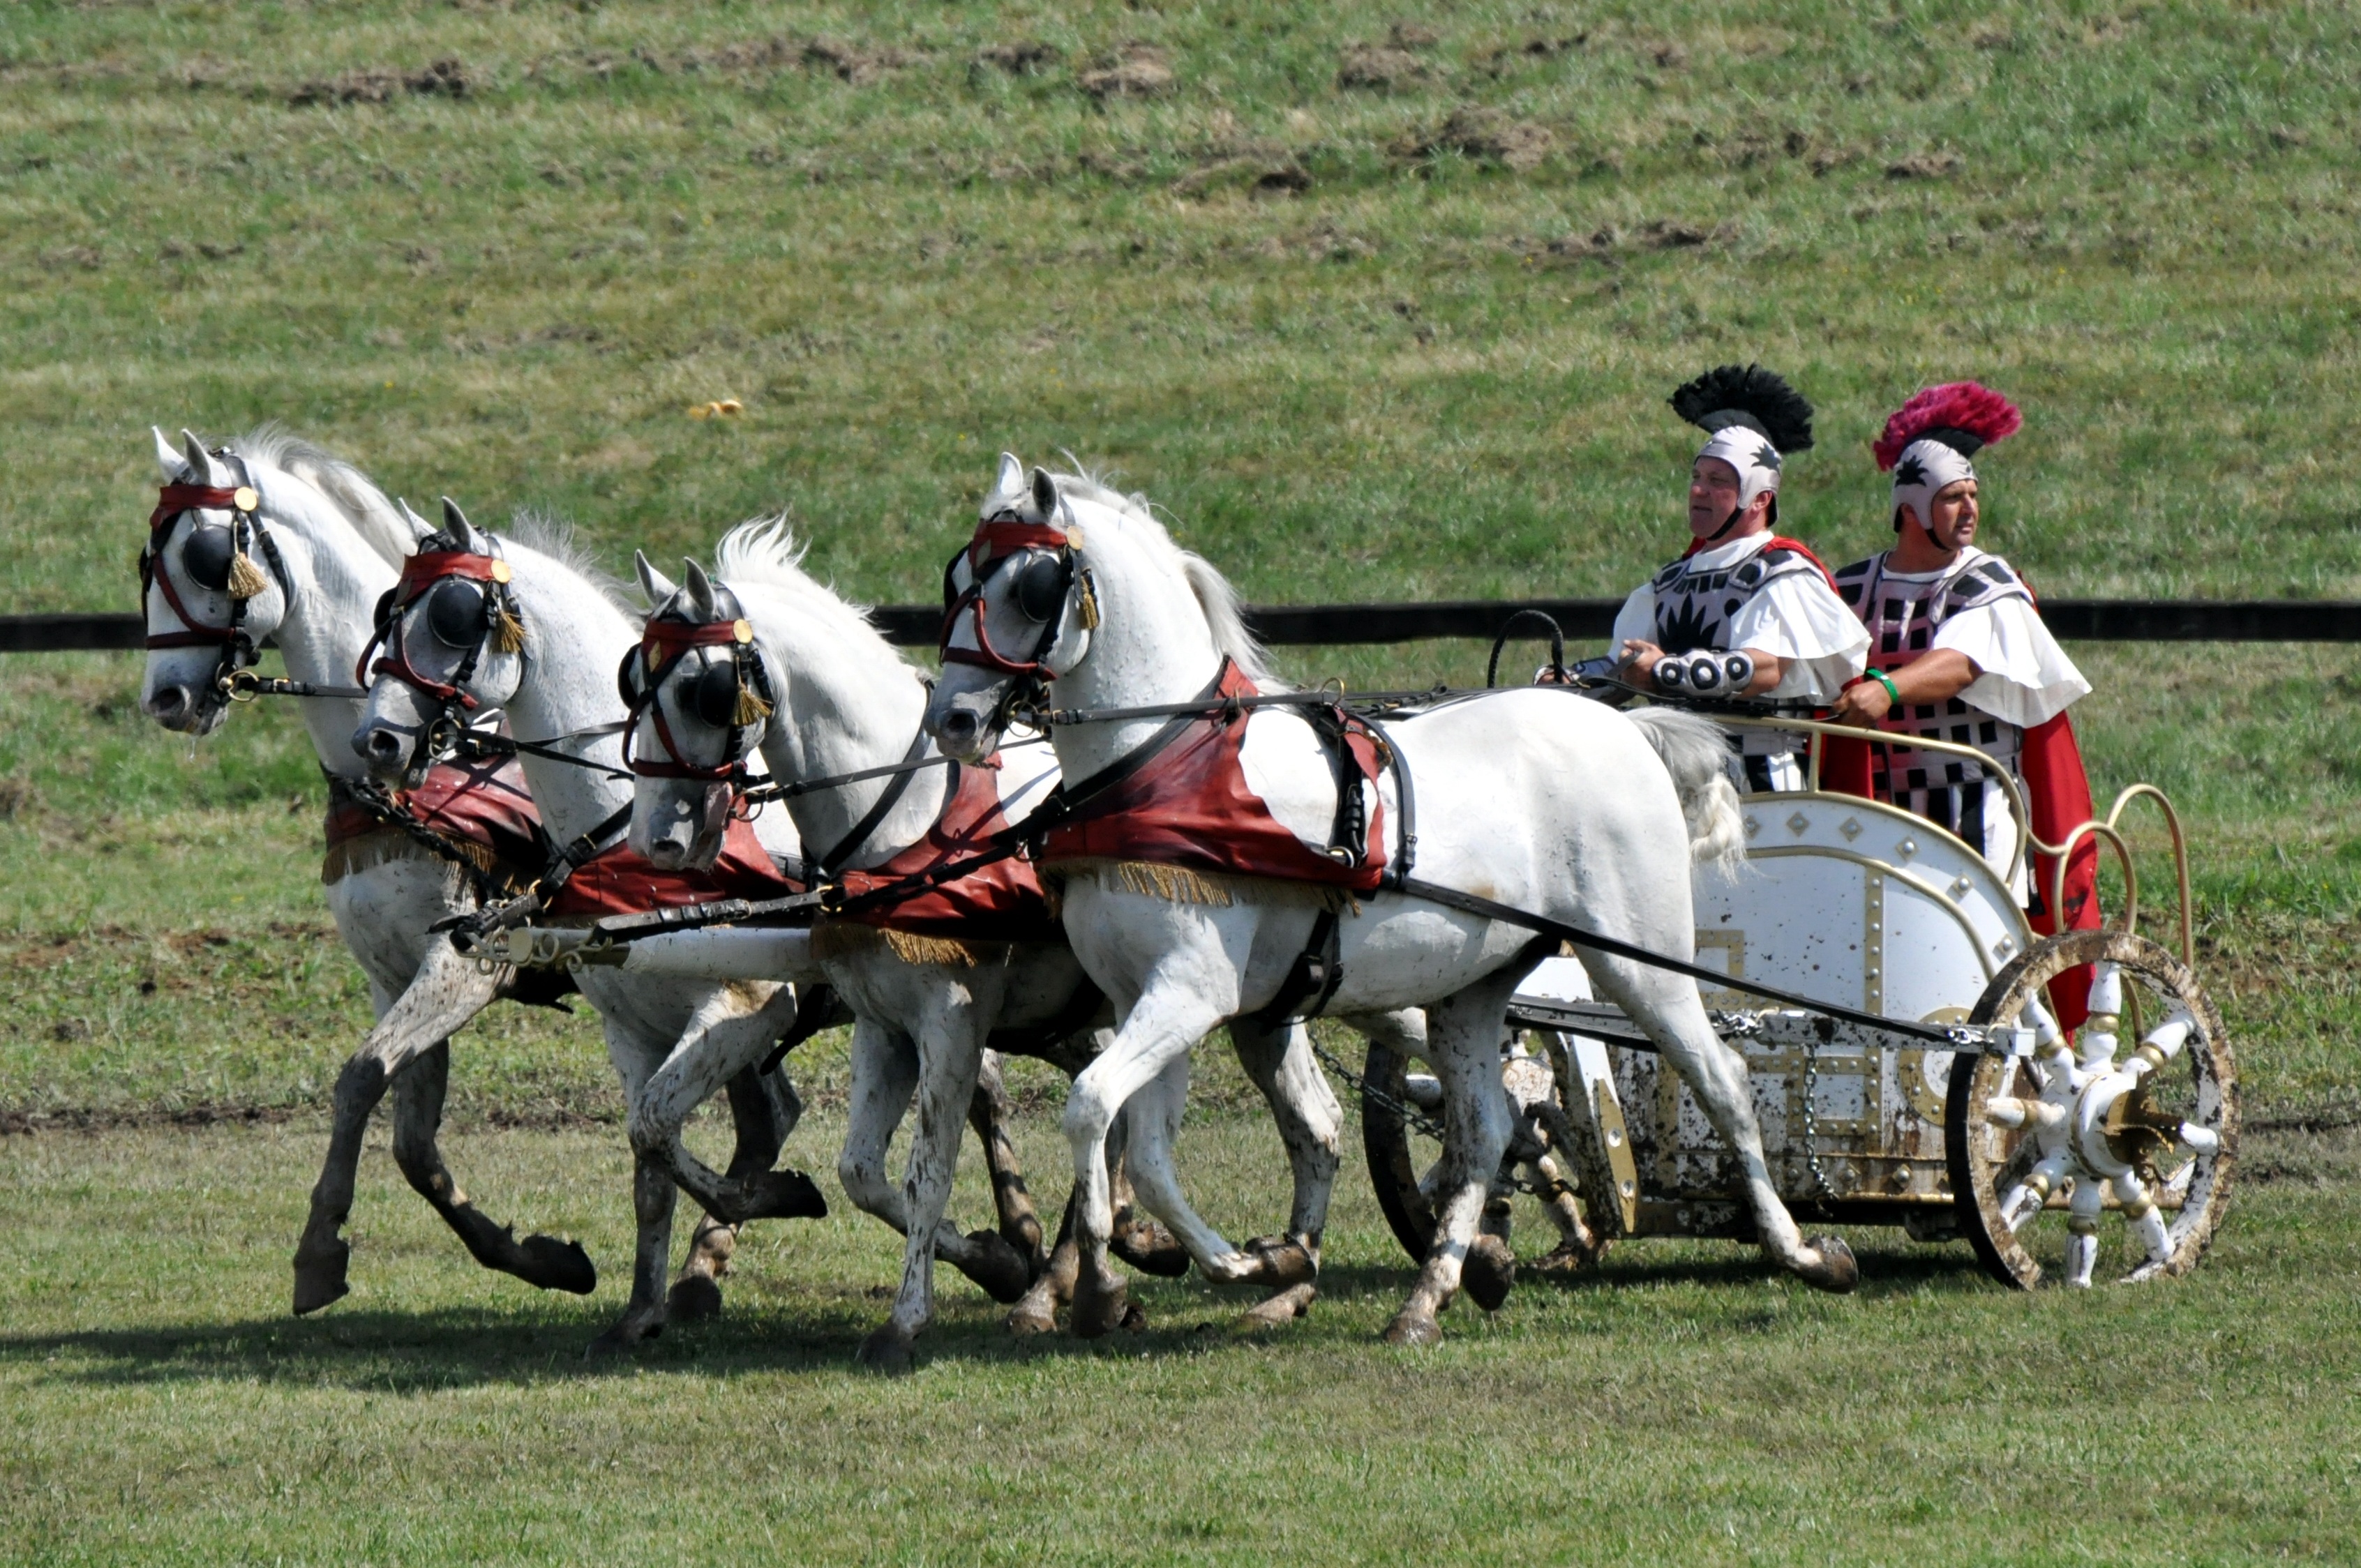
cart, vehicle, horses, racing, roman, carriage, jockey, coachman, pack animal, biga, horse like mammal, horse harness, endurance riding, horse and buggy, chariot racing, lipizzaner, harness racing, four teeth, driving in